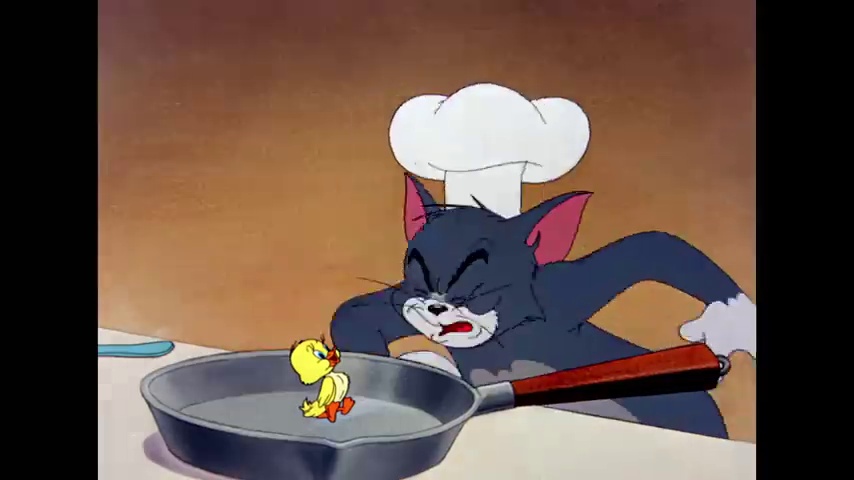
Portrait style: Cartoon Portrait